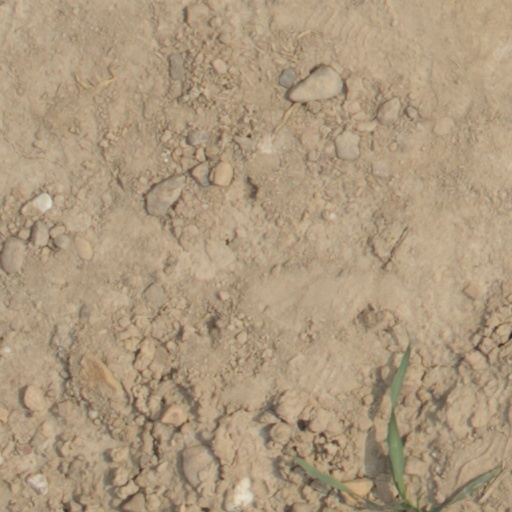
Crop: wheat